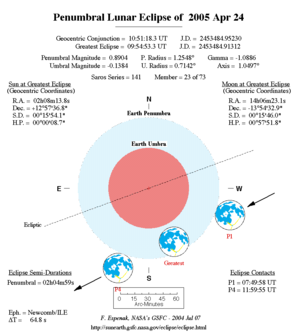
Une éclipse lunaire, ou éclipse de Lune, est une éclipse se produisant à chaque fois que la Lune se trouve dans l'ombre de la Terre. D'un point de vue lunaire, il s'agit d'une occultation du Soleil par la Terre. Cela se produit uniquement lorsque la Lune est éclairée, et quand le Soleil, la Terre et la Lune sont alignés ou proches de l’être. Le type et la taille d'une éclipse lunaire dépendent de la position relative de la Lune par rapport à ses nœuds orbitaux.